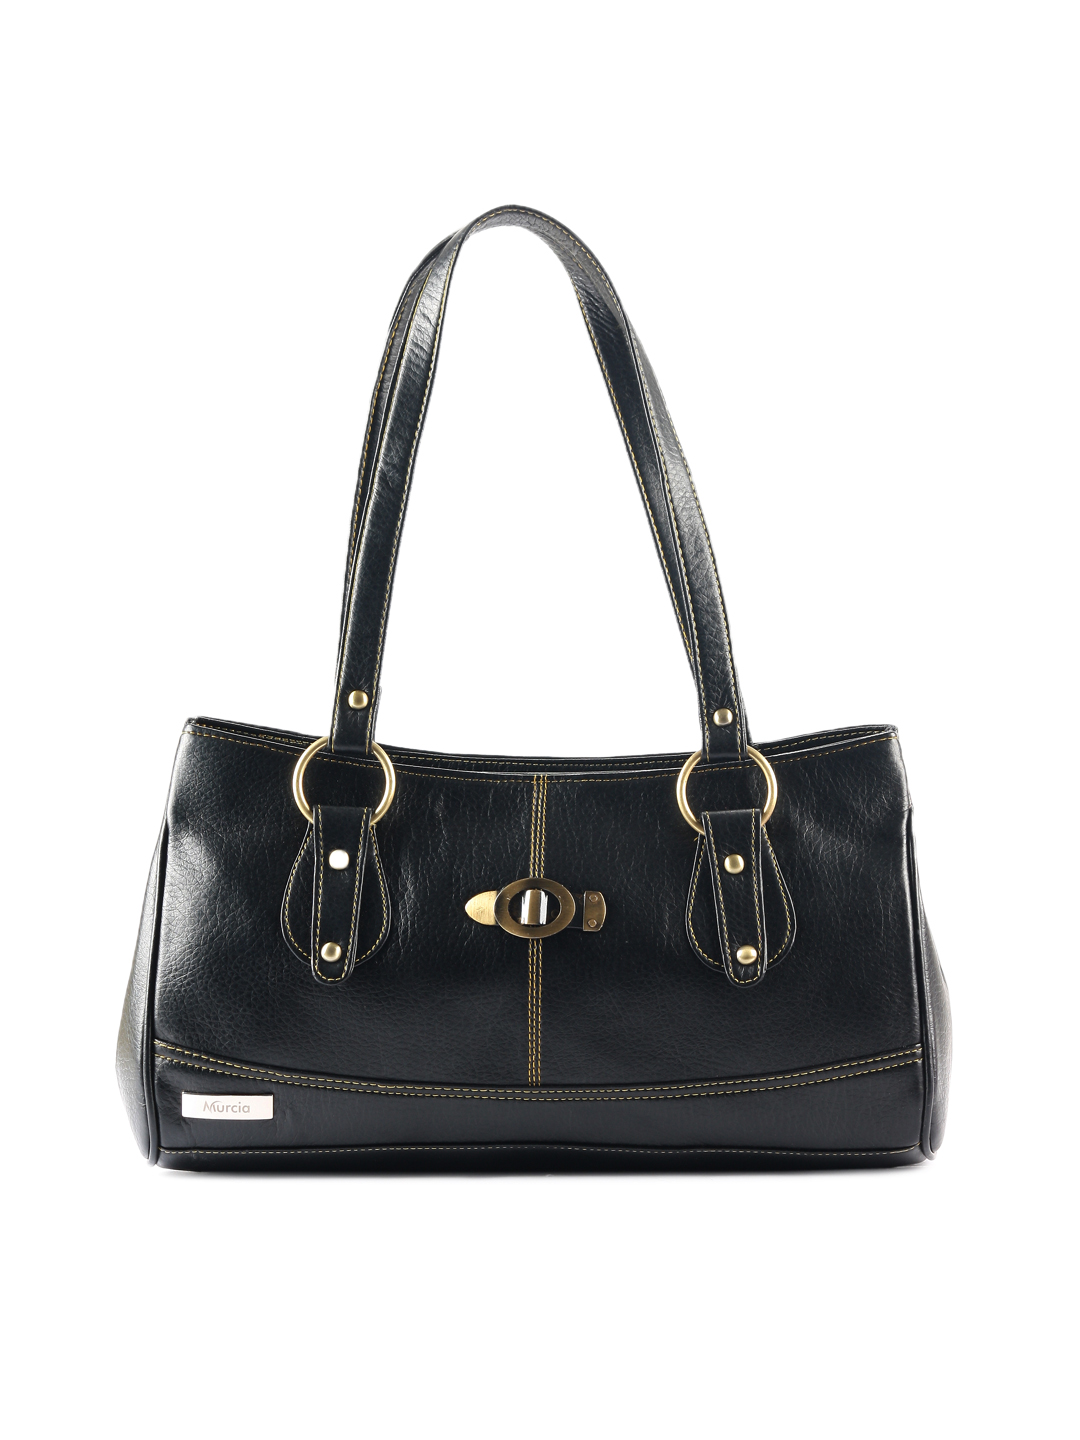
Murcia Women Casual Black Handbag
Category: Accessories / Bags / Handbags
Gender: Women
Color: Black
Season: Winter 2015
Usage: Casual